Battle of Kursk

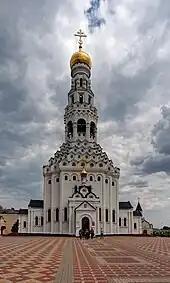
Prokhorovka Cathedral, in Prokhorovka on the former battlefield, commemorates the Red Army losses and victory.

The changing strengths between the two opponents prompted the Luftwaffe to make operational changes for the battle. Previous offensive campaigns had been initiated with Luftwaffe raids against opposing airfields to achieve aerial superiority. By this point in the war Red Army equipment reserves were extensive and the Luftwaffe commanders realised that aircraft could be easily replaced, making such raids futile. Therefore, this mission was abandoned. In addition, previous campaigns had made use of medium bombers flying well behind the frontline to block the arrival of reinforcements. This mission, however, was rarely attempted during Citadel.